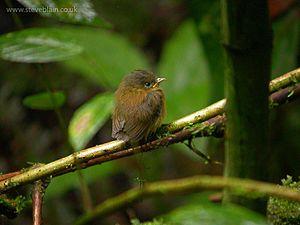
Le Tyranneau bronzé, aussi appelé Microtyran bronzé, est une espèce de passereaux de la famille des Tyrannidae.